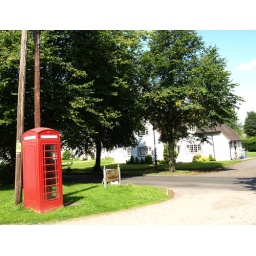
Rural pose for a red phone box in Forteviot near Perth Scotland.